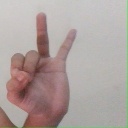
अक्षर: ण